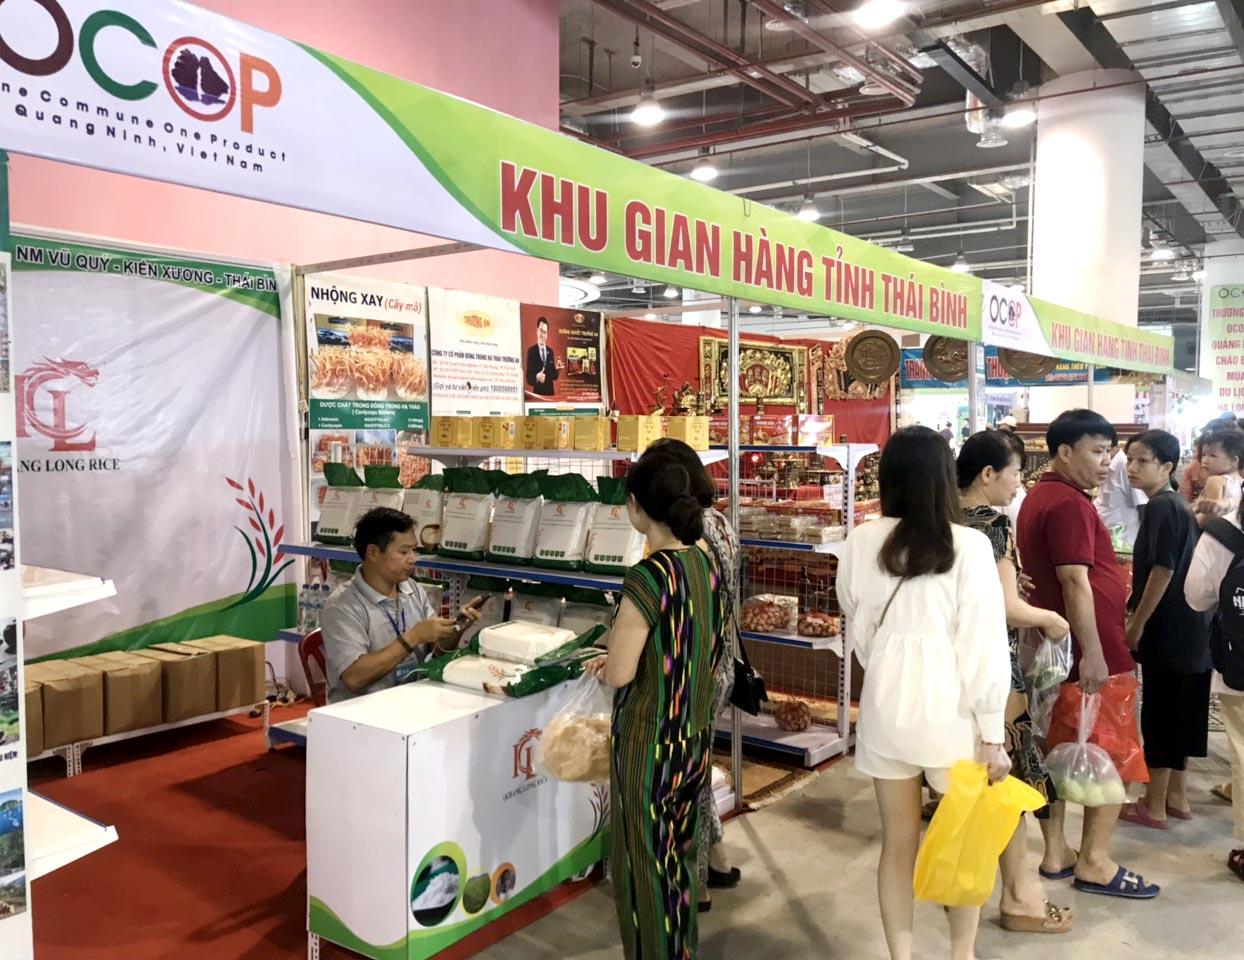
có một vài người đang xuất hiện trước những gain hàng